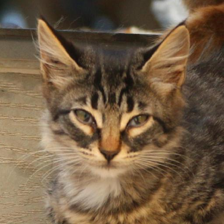
Label: animals